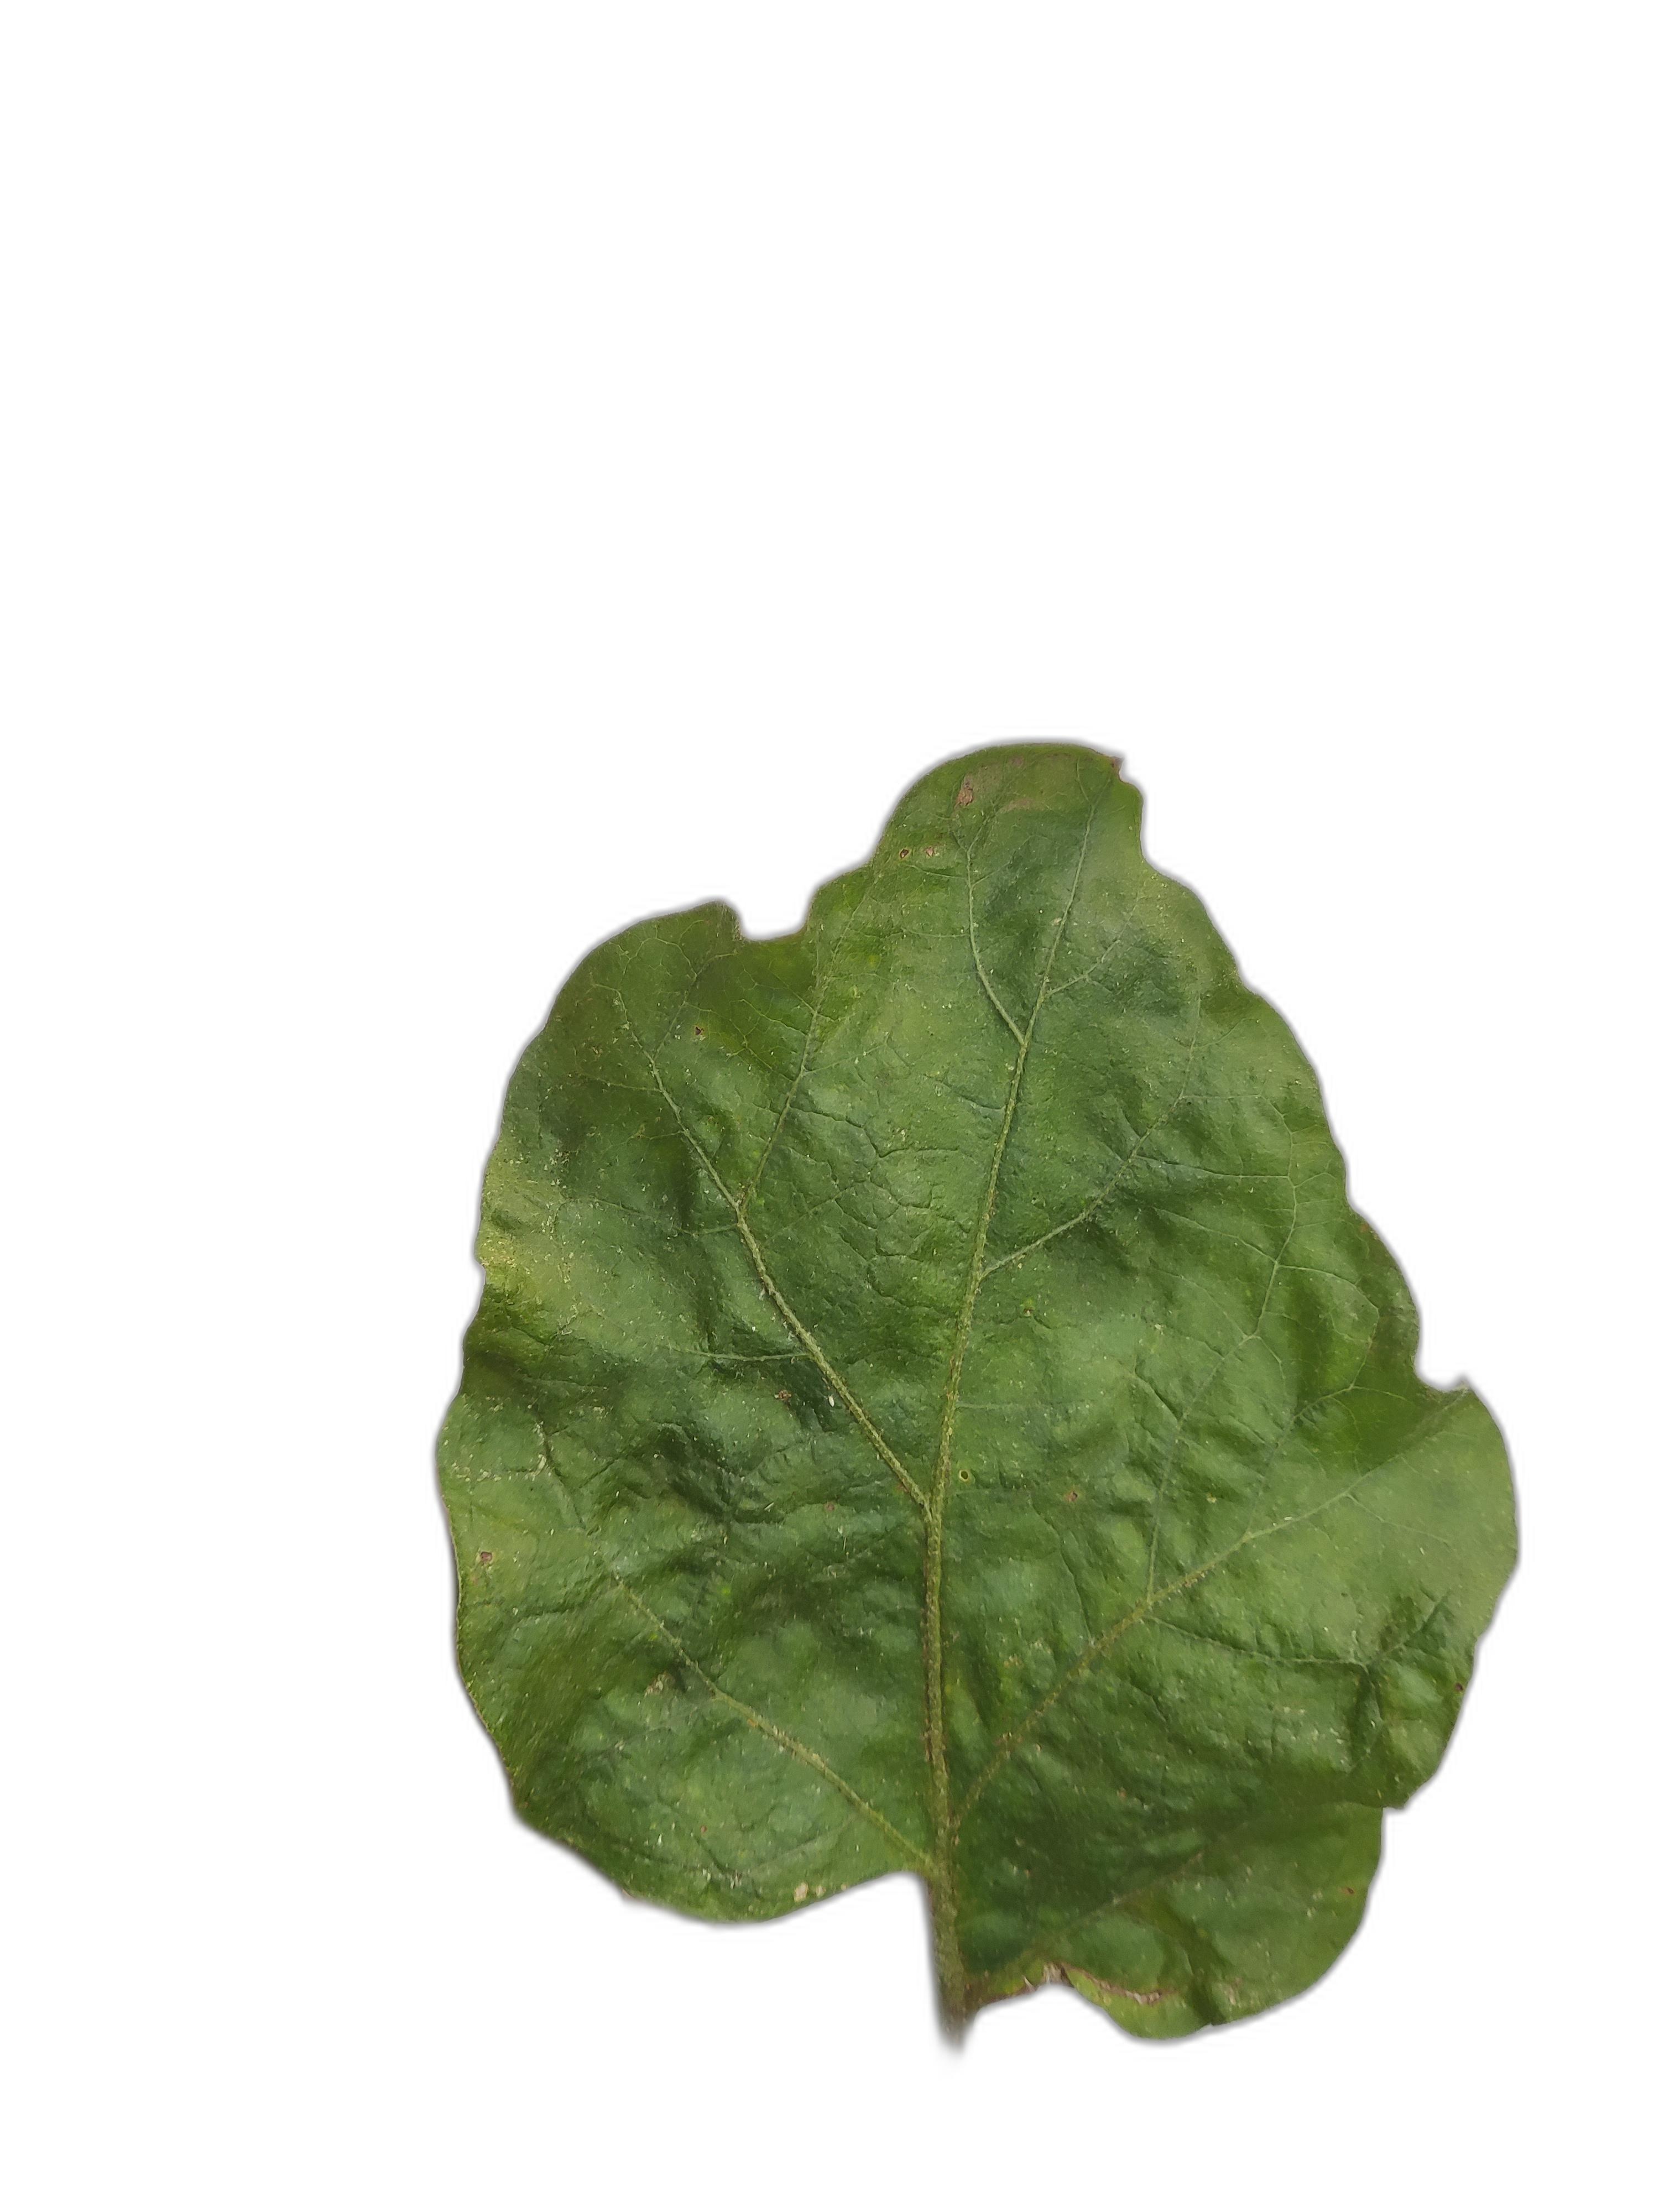
Label: Healthy Leaf